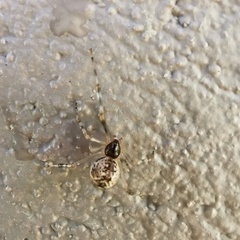
Species: Parasteatoda_tepidariorum